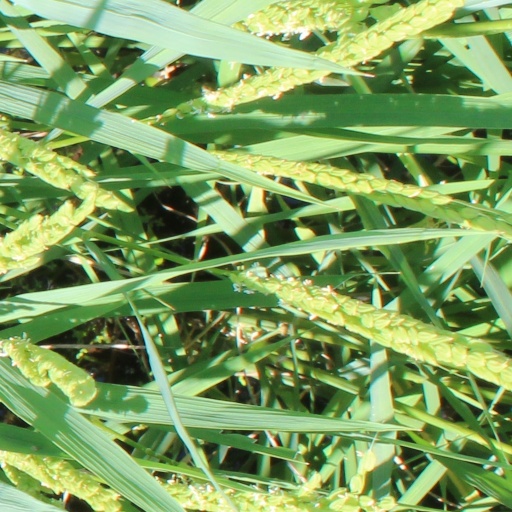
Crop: rice